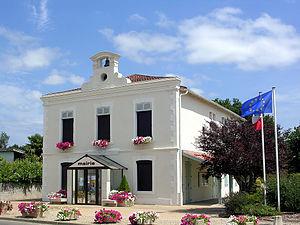
Mairie de Benquet (Landes, France)
Benquet est une commune du Sud-Ouest de la France, située dans le département des Landes.